William Tayler

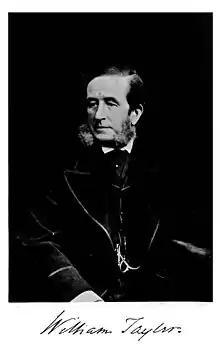

William Tayler (1808–1892) was a civil servant of the East India Company who lived in India from 1829 until 1867. He became commissioner of Patna in 1855 and in 1857 was involved in the suppression of the 1857 Sepoy Mutiny. His measures against the local people were regarded as excessively harsh by his superiors, and he was suspended and given an appointment of lower rank.